SS Laurentic (1908)

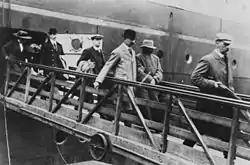
DCI Walter Dew (centre, in bowler hat) leading murder suspect HH Crippen ashore in 1910

In July 1910 Metropolitan Police DCI Walter Dew used "Laurentic"s speed to reach Rimouski, Quebec ahead of murder suspect Hawley Harvey Crippen and his lover Ethel Le Neve, who were travelling aboard the Canadian Pacific liner . Dew boarded "Montrose", arrested Crippen and Le Neve, and repatriated them aboard "Megantic".